Operation Inmate

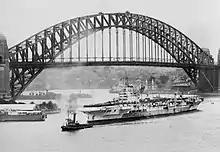
HMS "Implacable" arriving at Sydney on 8 May 1945

The Truk garrison received few shipments of reinforcements or supplies following the capture of the Palau islands by US forces in September 1944. Historian David Hobbs has stated that it had been "reduced to starving impotence" by the time of Operation Inmate. The garrison's main activity from mid-1944 onwards was growing food to sustain itself. The tropical conditions and damage caused by air attacks complicated this effort, and most of the Japanese personnel were malnourished. Nevertheless, the garrison also took extensive measures to protect the atoll from invasion and placed large stores of food and other supplies in reserve for such an eventuality. Following the end of the war in August 1945, United States forces found that the garrison still held enough ammunition to supply its gun batteries for at least 30 days of combat.